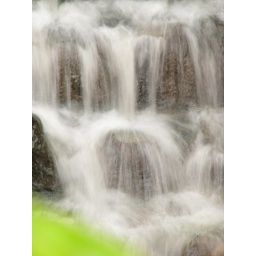
Still wonder making silky water flow effect wirh bare camera... even in cloudy afternoon.